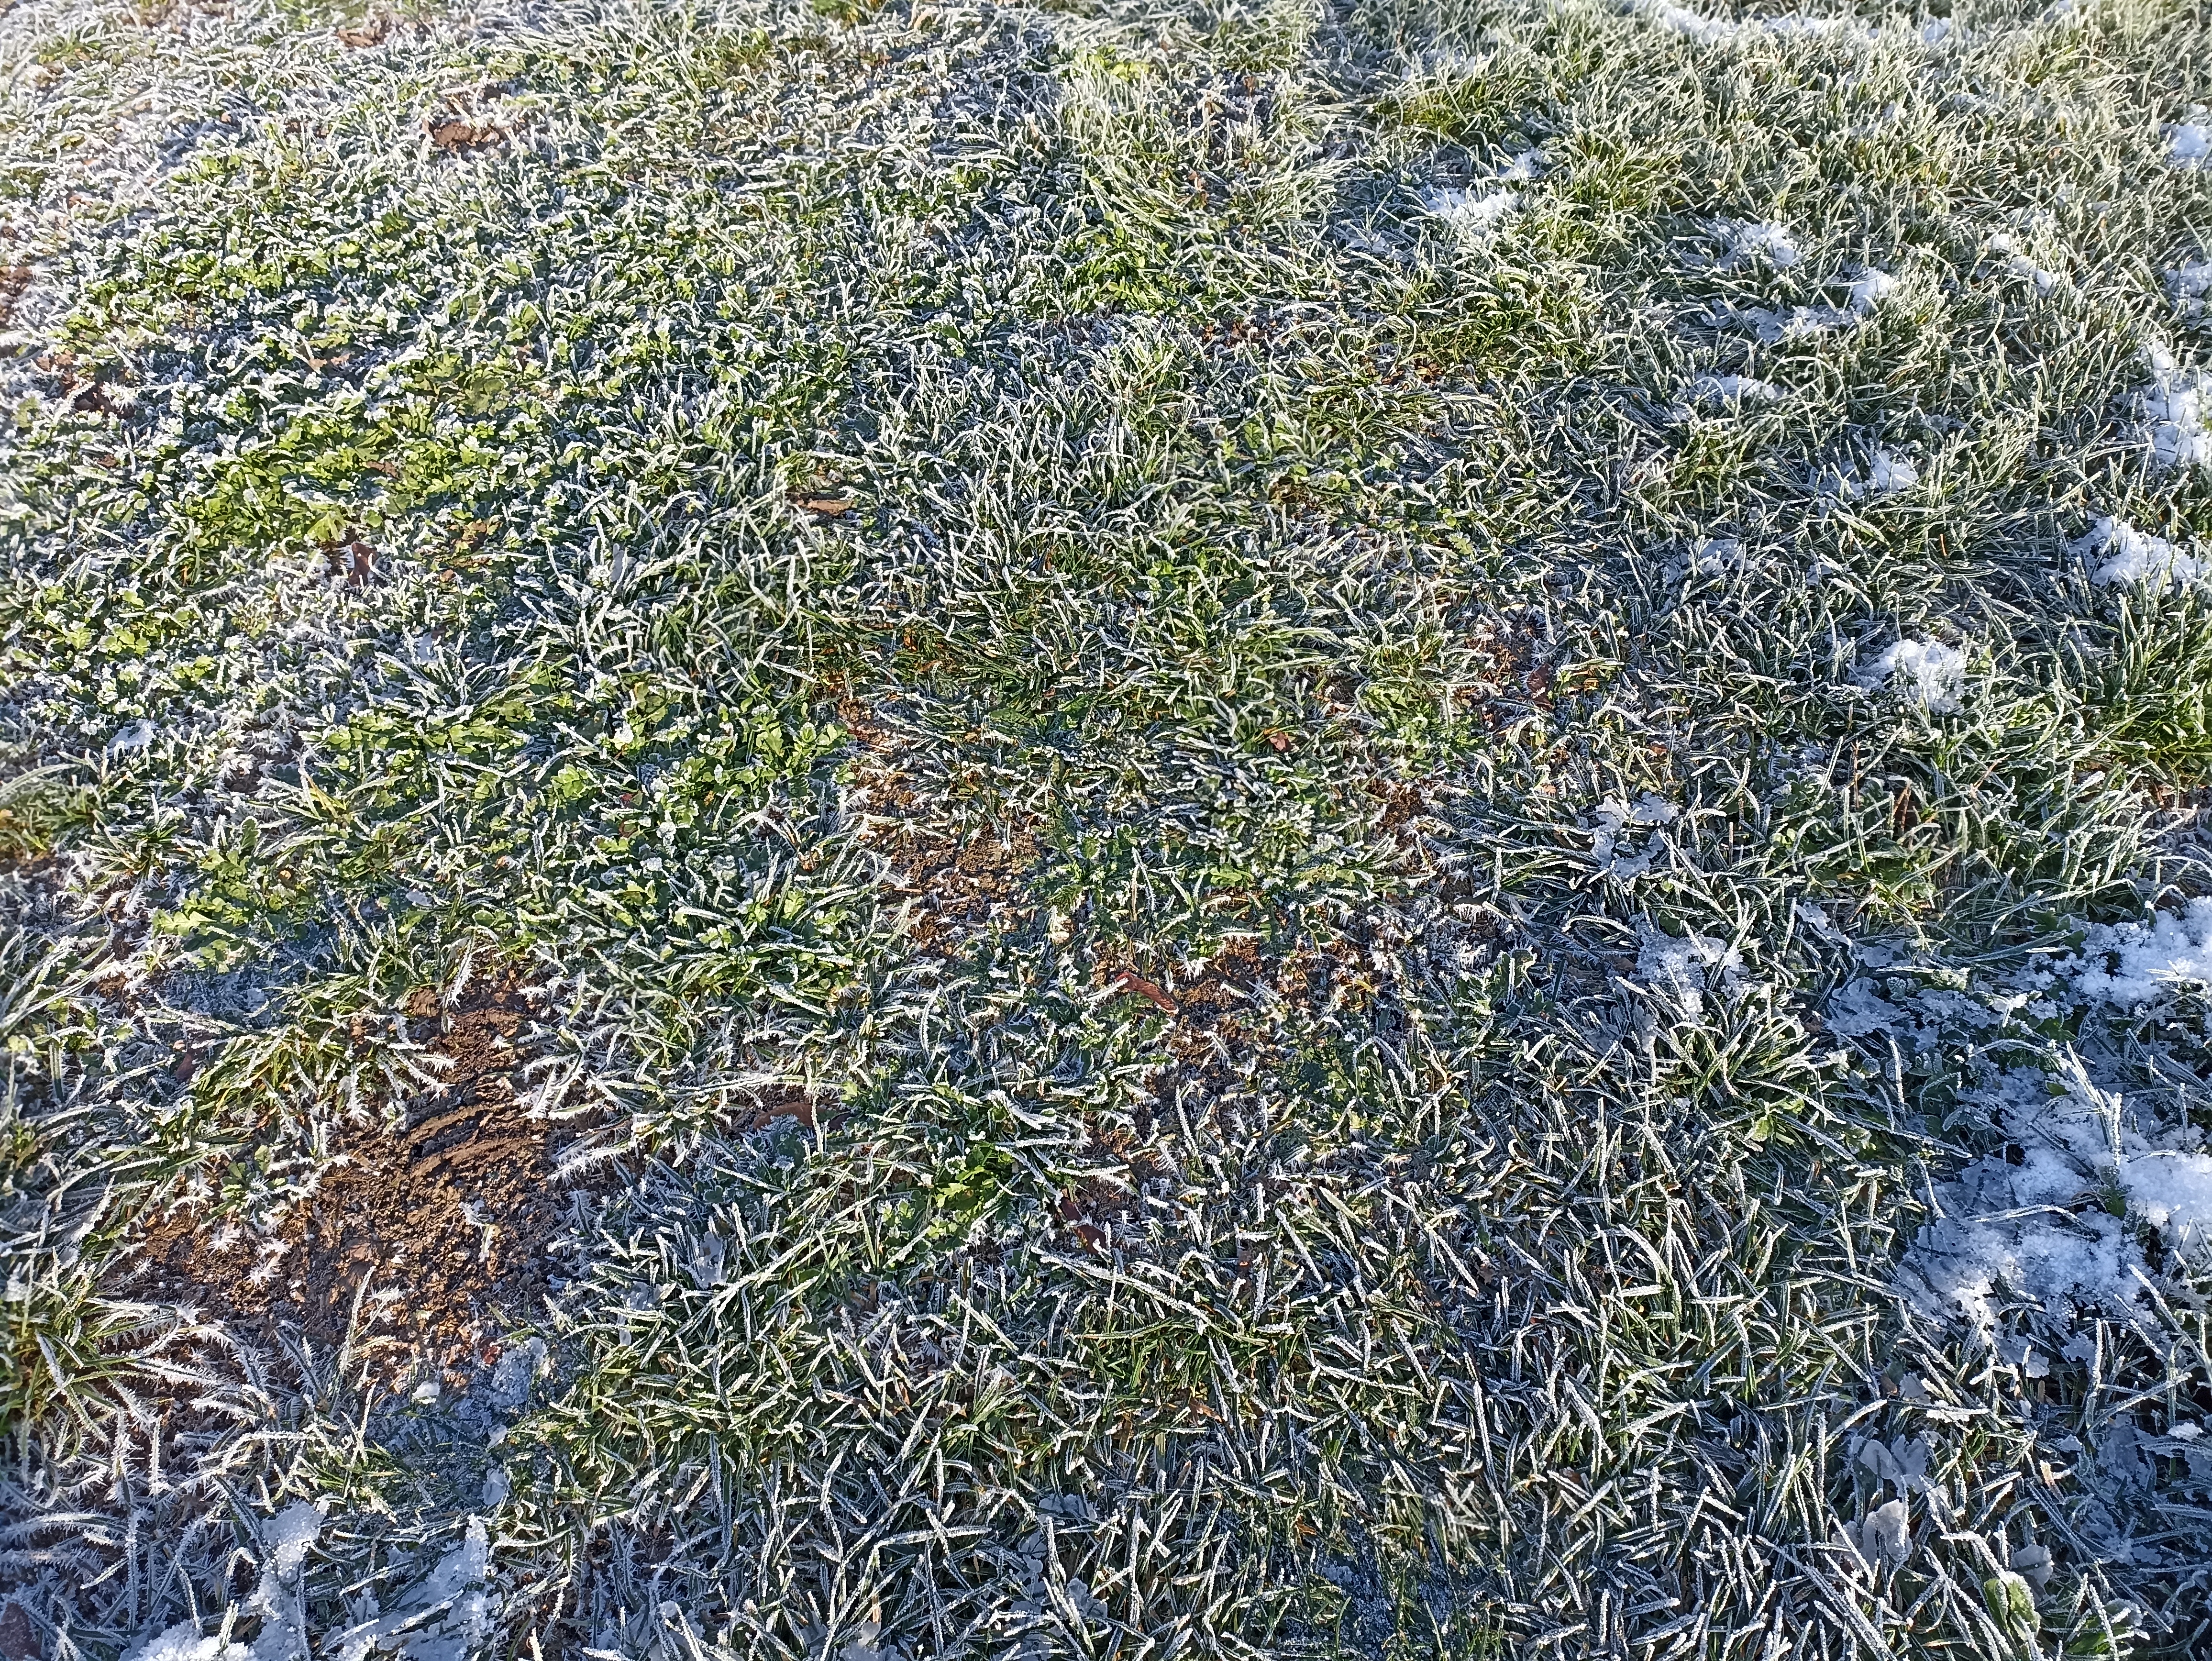
natural, plant, groundcover, pattern, grass, shrub, electric blue, art, rectangle, soil, slope, composite material, science